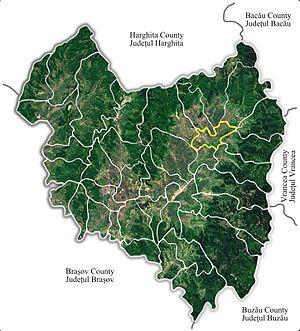
Târgu Secuiesc est une ville roumaine située en Transylvanie, dans le Pays sicule. La ville, qui se trouve dans le județ de Covasna, est l'un des centres historiques et culturels du pays des Sicules.